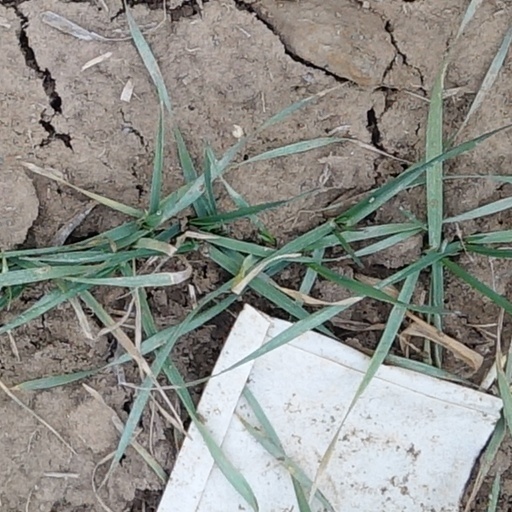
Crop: wheat